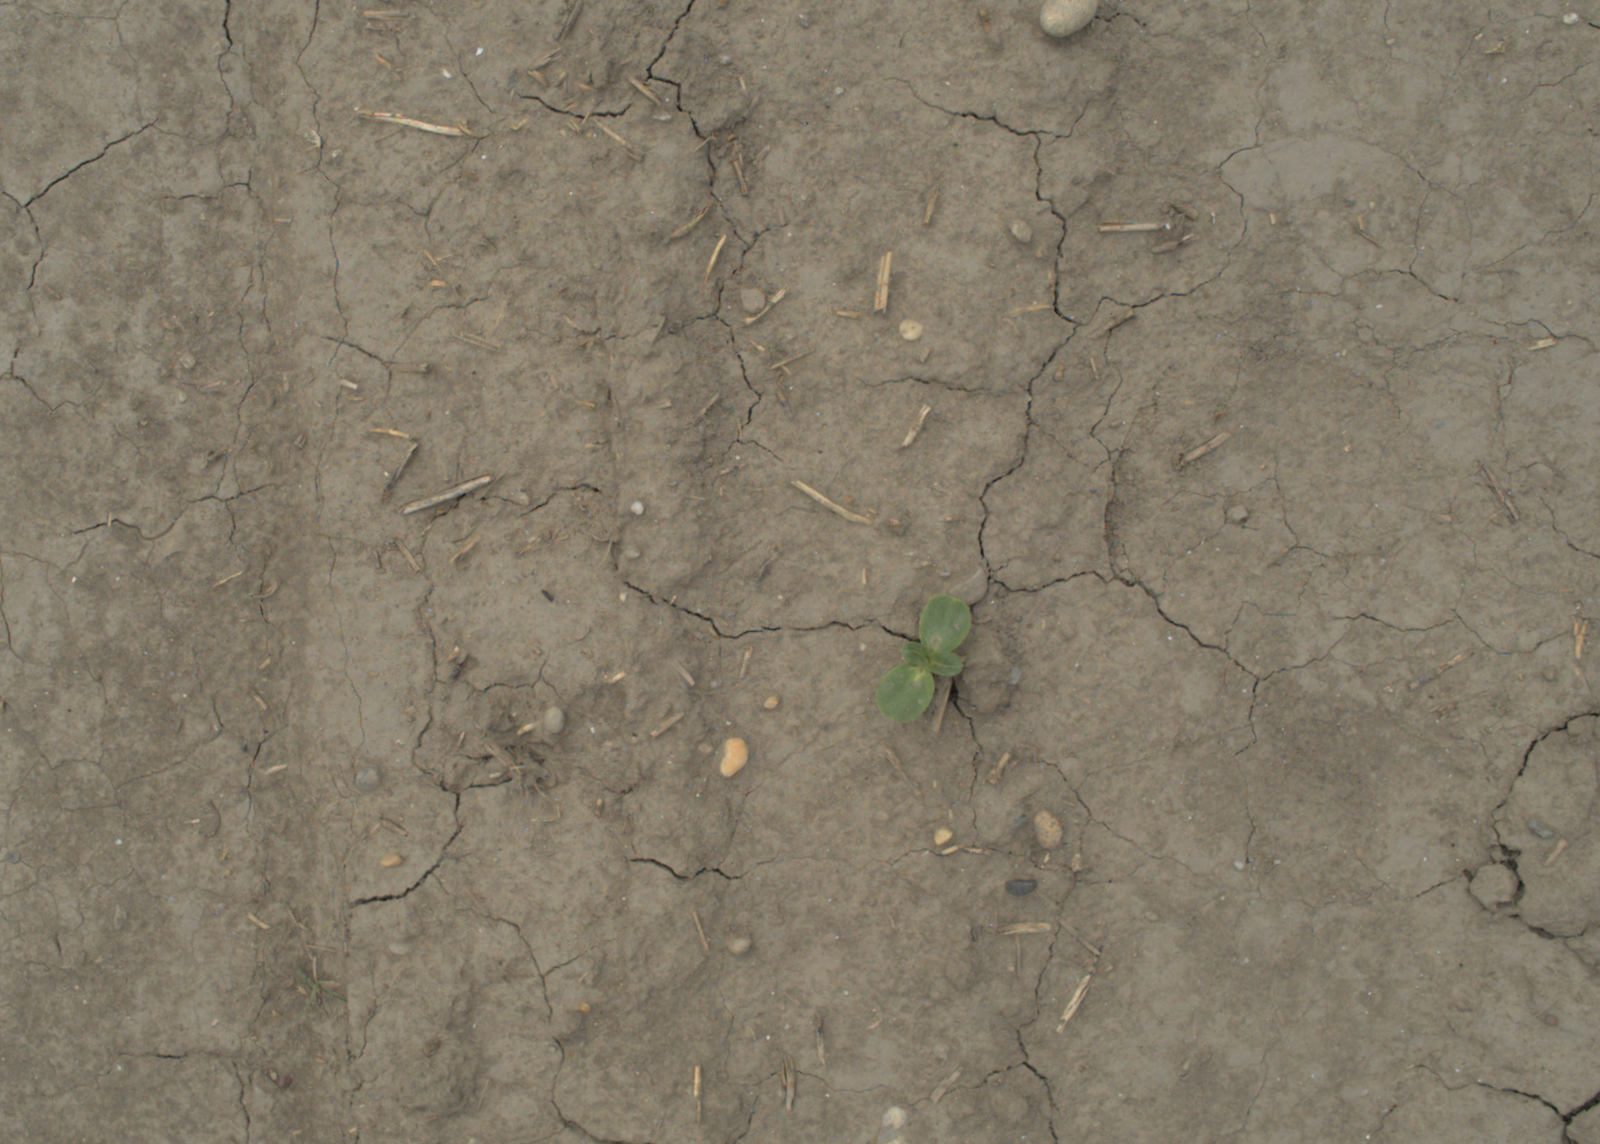
Capture date: 05.07.2021 13:06:30
Weather: cloudy
Wind: medium
Seeding date: 08.06.2021
Plant canopy height (mm): 961